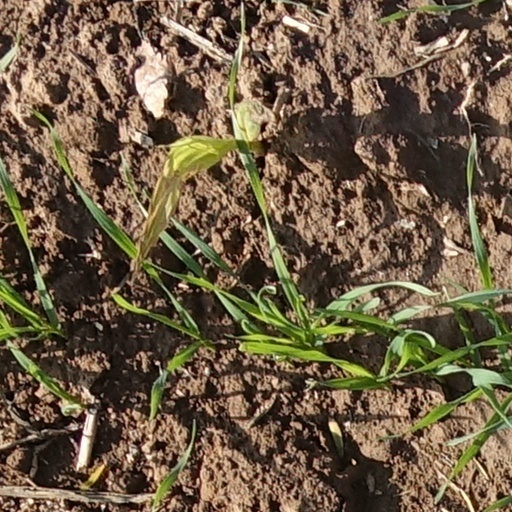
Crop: wheat